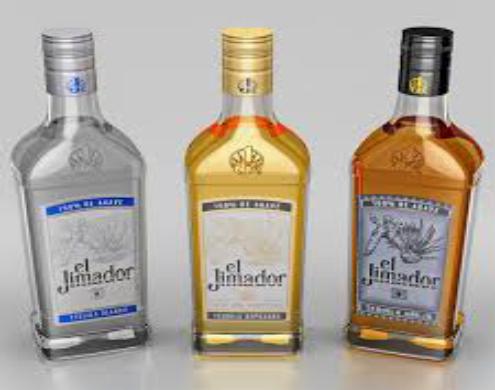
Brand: El Jimador
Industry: Food